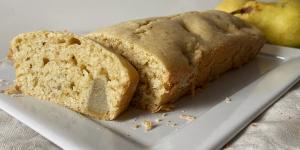
budin de pera